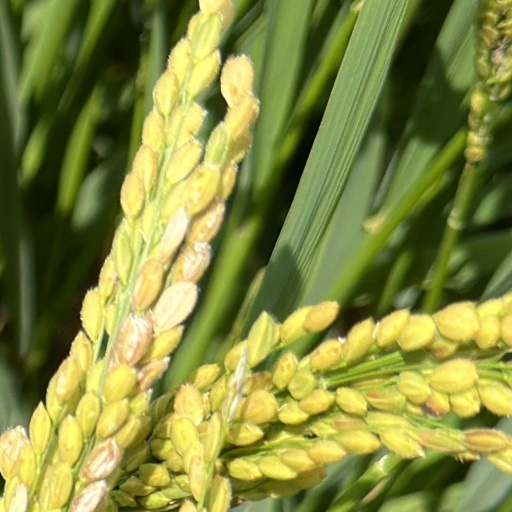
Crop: rice